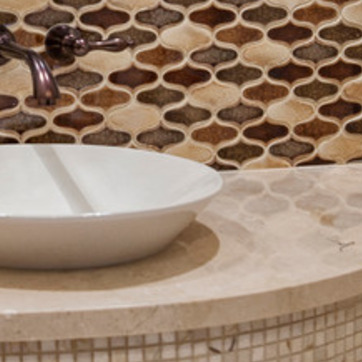
Material: ceramic